Lamport and Holt

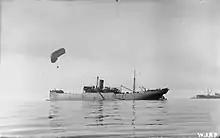
HMS "Canning", built as a Lamport and Holt cargo ship in 1896 and requisitioned as a balloon ship in 1914

Also in 1911 Lamport and Holt was converted from a partnership into a limited company. The Royal Mail Steam Packet Company quickly took advantage of this and took over Lamport and Holt. In 1912 management of the company was moved from Lamport and Holt's offices in Fenwick Street, Liverpool to the RMSP's offices in the Royal Liver Building.